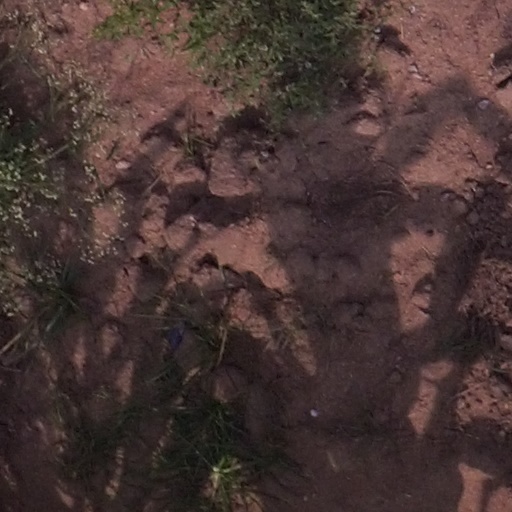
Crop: maize; corn